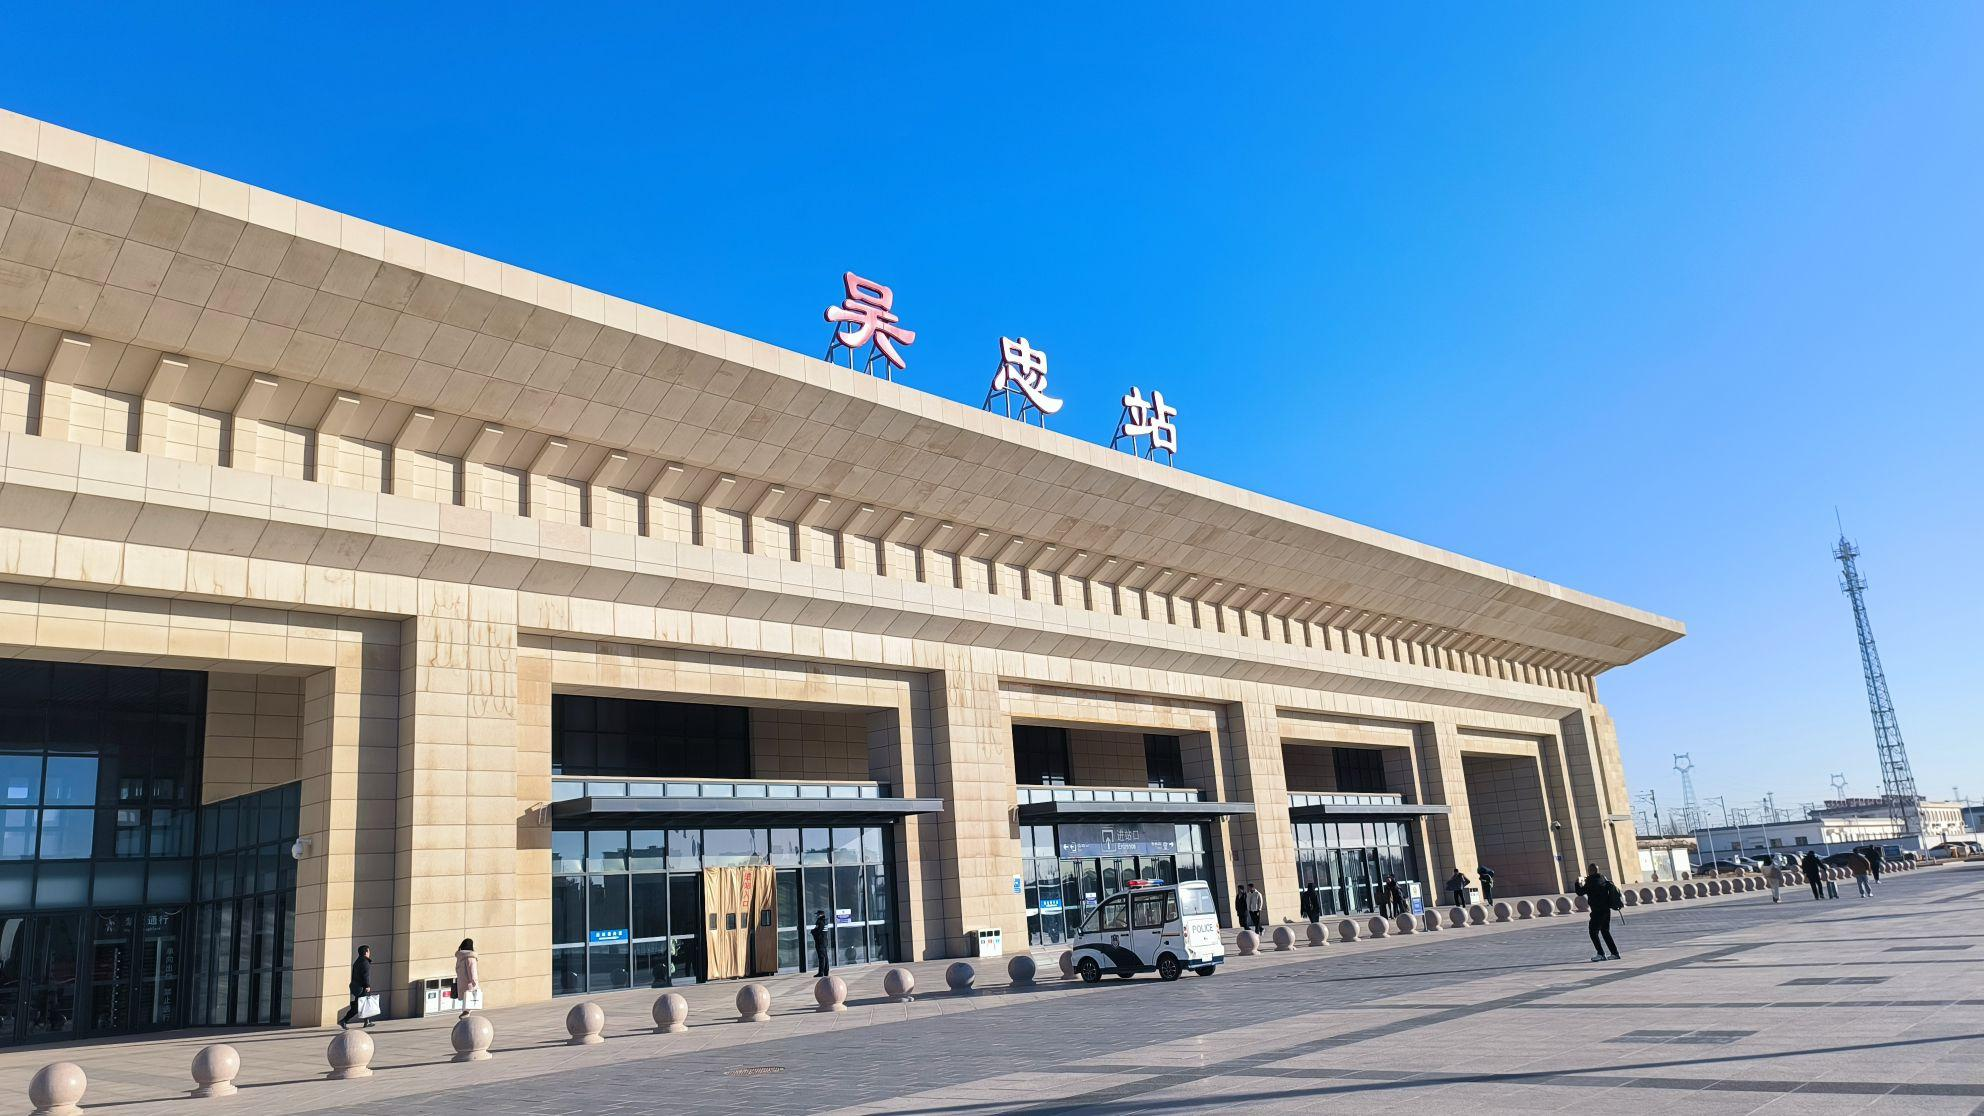
地标名称：吴忠站
所在城市：吴忠市·利通区